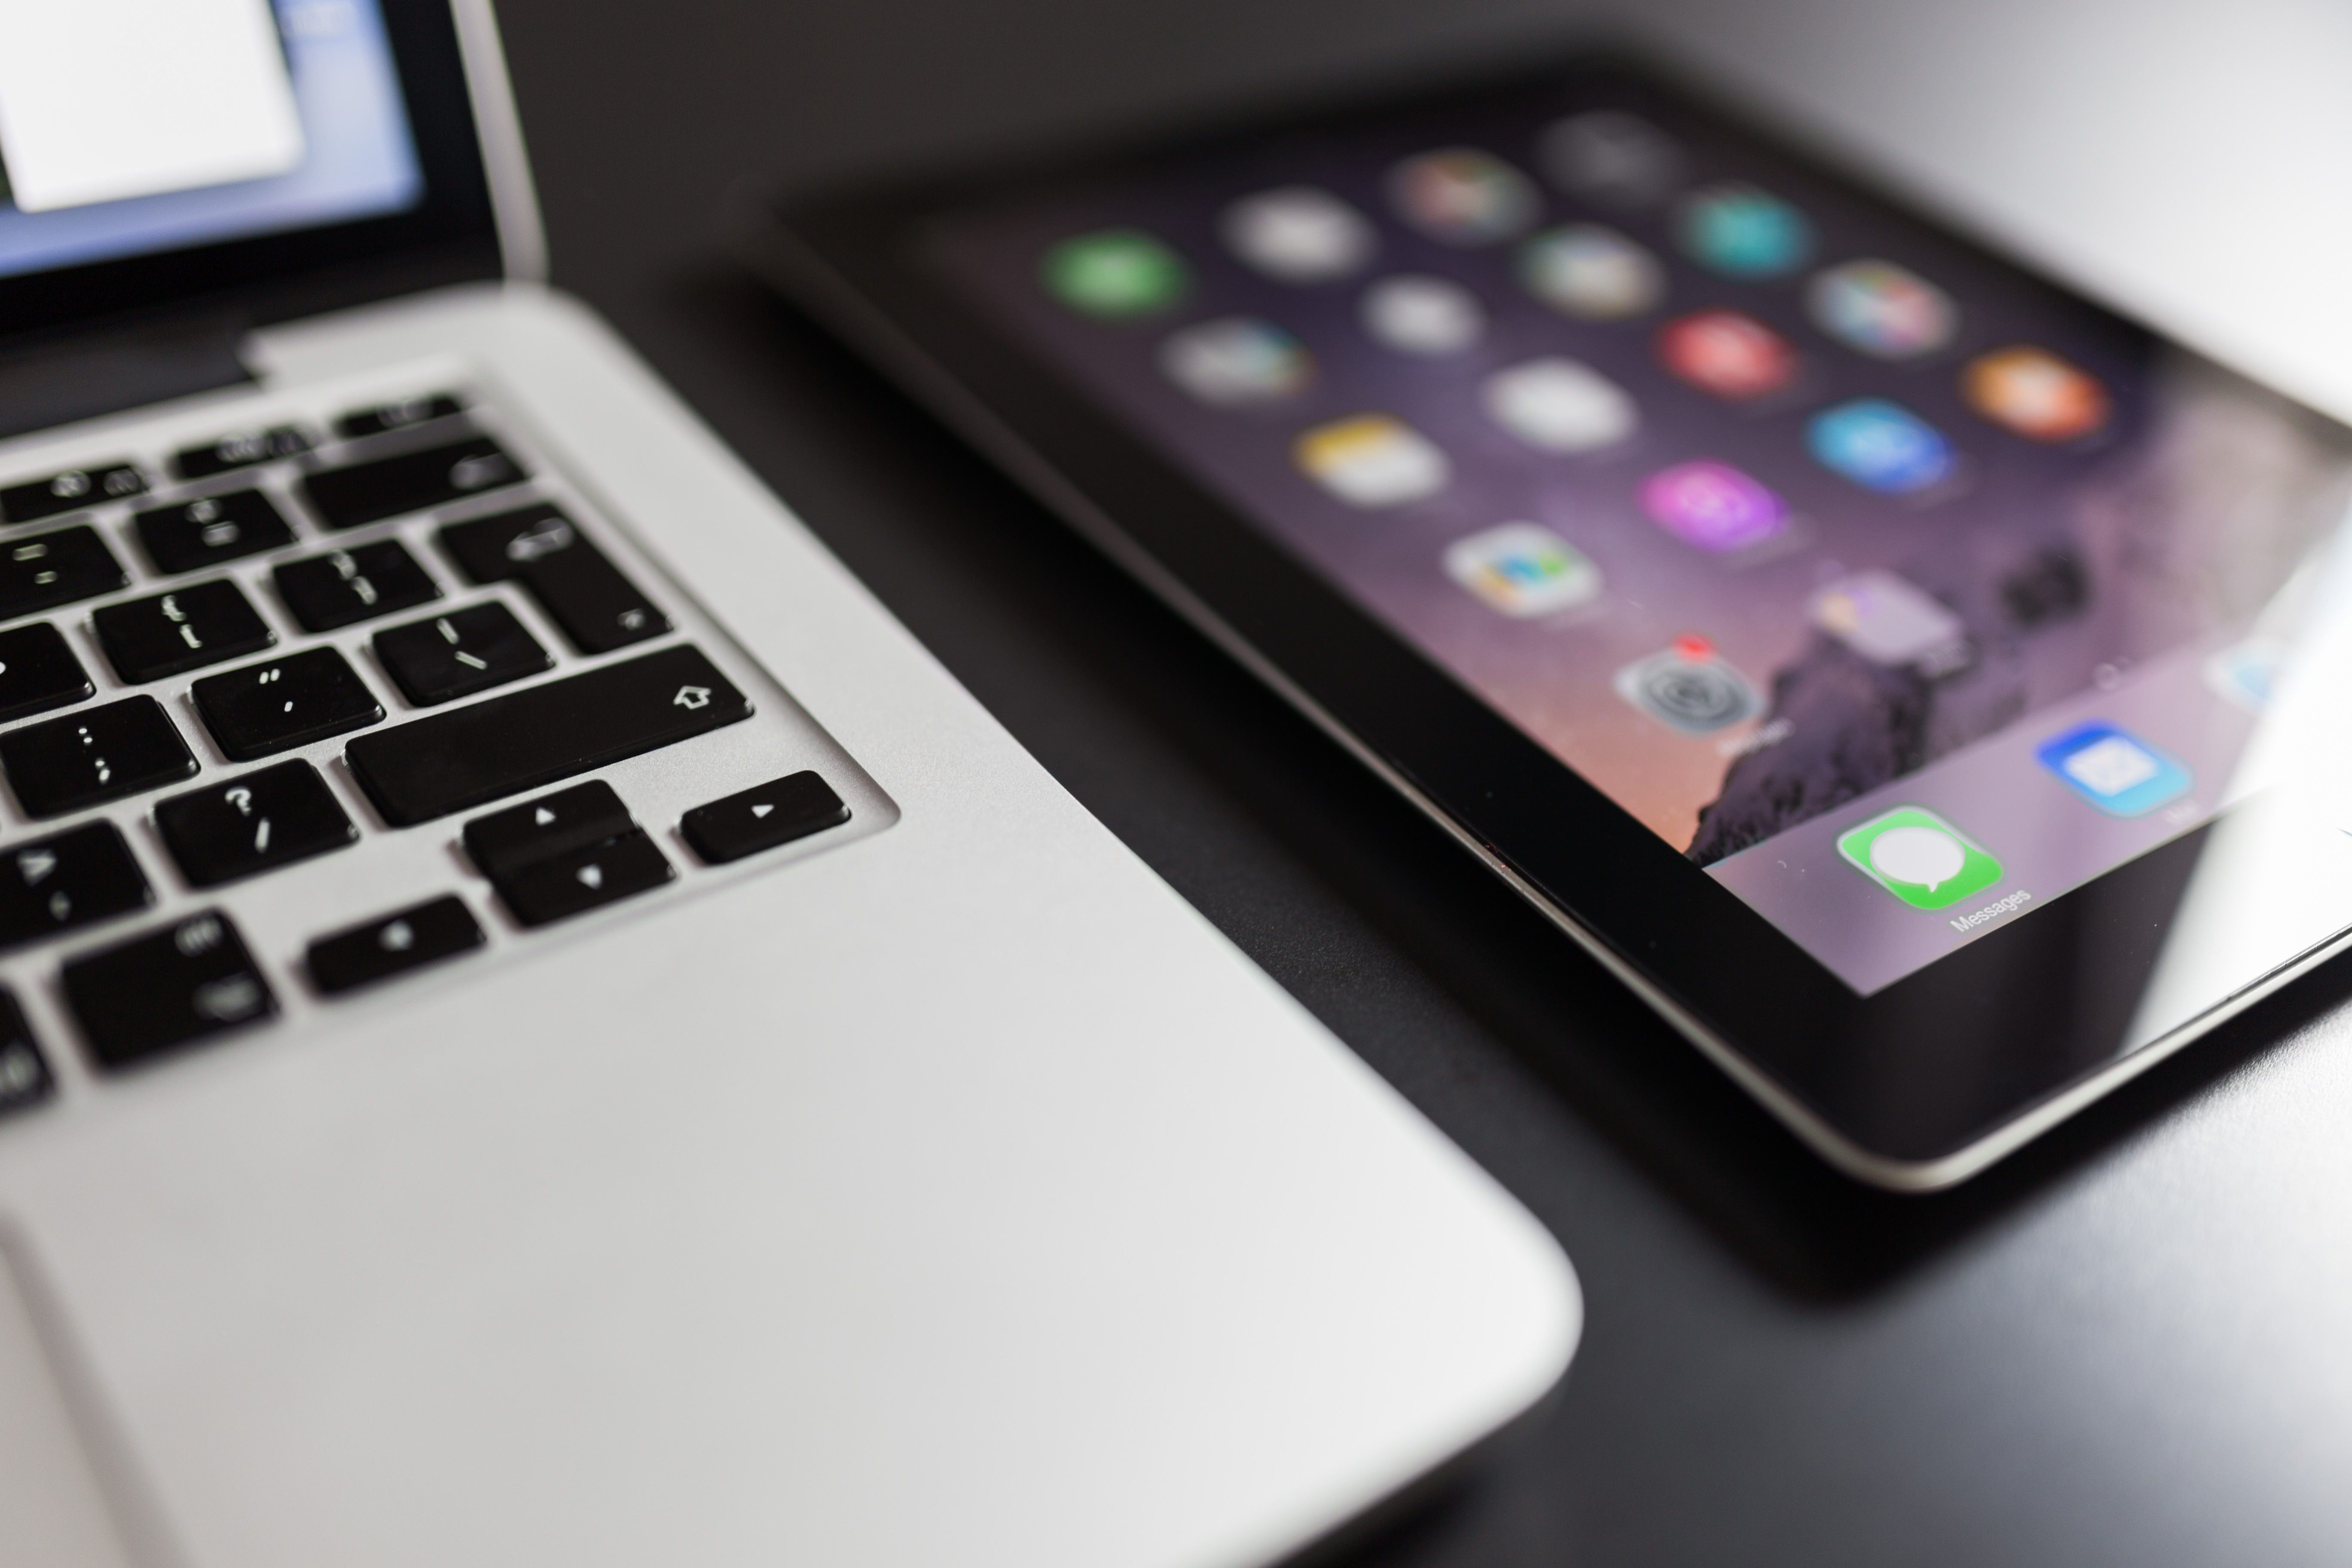
gadget, electronic device, technology, communication device, mobile phone, office equipment, portable communications device, smartphone, electronics, Material property, multimedia, feature phone, icon, input device, ipad